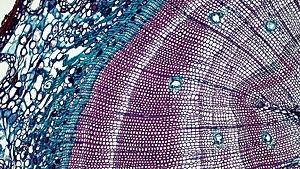
La résine de pin est l'oléorésine des conifères du genre Pinus.